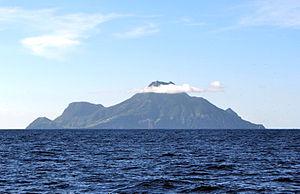
Le mont Scenery, en anglais Mount Scenery, est un dôme de lave situé sur Saba, une île des Antilles et commune des Pays-Bas à statut particulier.